George Bergman

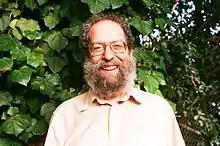

George Mark Bergman, born on 22 July 1943 in Brooklyn, New York, is an American mathematician. He attended Stuyvesant High School in New York City and received his Ph.D. from Harvard University in 1968, under the direction of John Tate. The year before he had been appointed assistant professor of mathematics at the University of California, Berkeley, where he has taught ever since, being promoted to associate professor in 1974 and to professor in 1978.